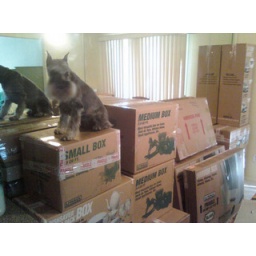
...of the mountain of boxes at Emily's house in Vegas. Aug. 27, 2010.